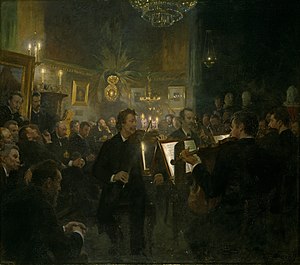
Franz Neruda
Peder Severin Krøyer, Musik i Atelieret, 1886, Nasjonalmuseet